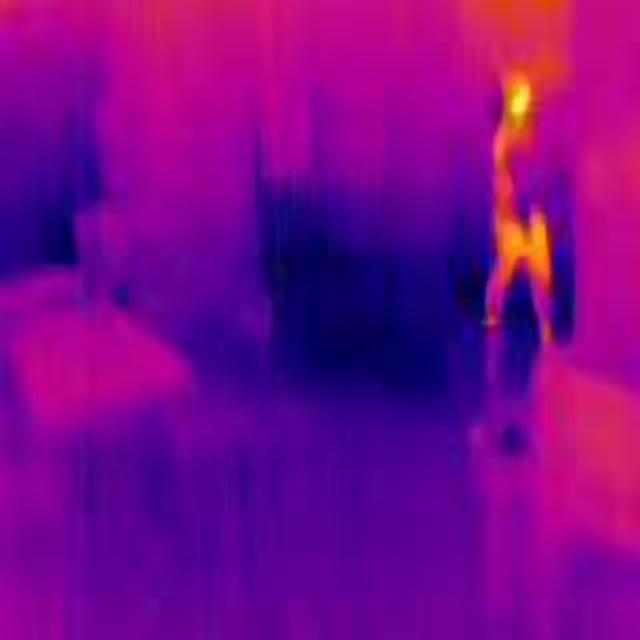
Detected objects:
label: person